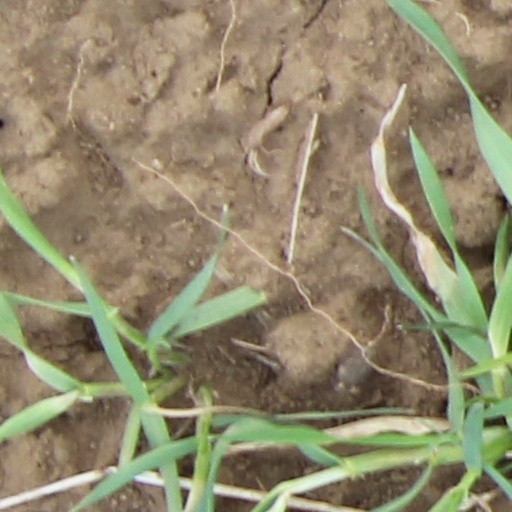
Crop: wheat